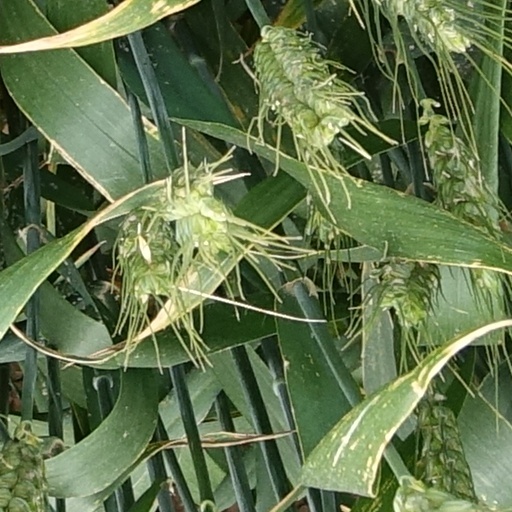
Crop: wheat